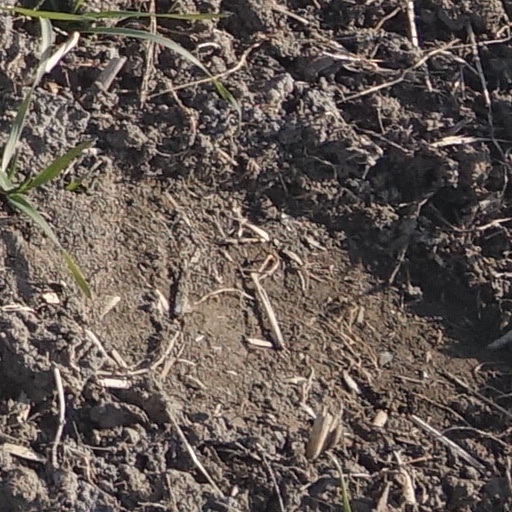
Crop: wheat